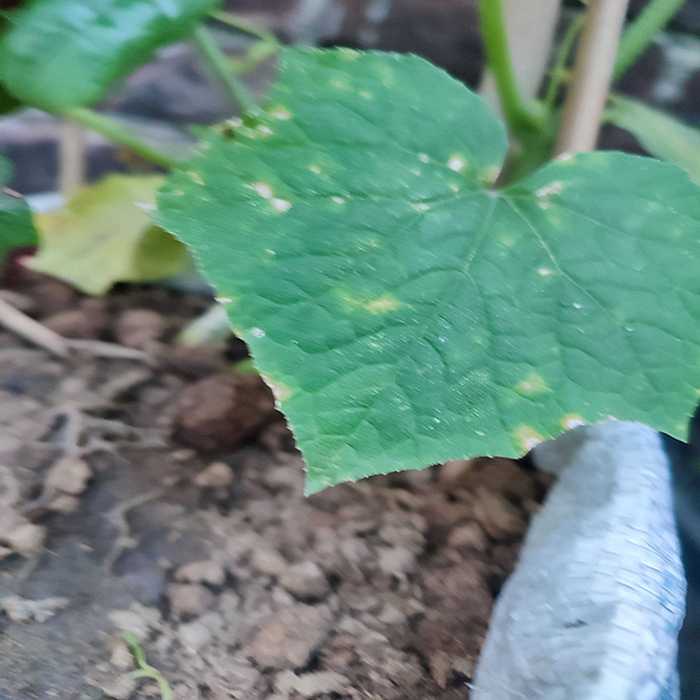
Plant: Cucumber
Label: Downy mildew